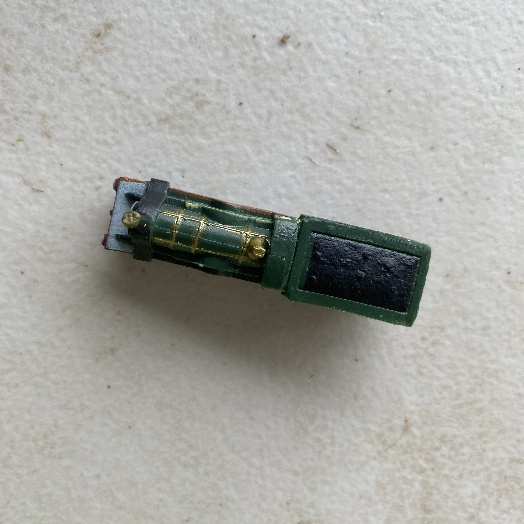
Label: Miscellaneous Trash